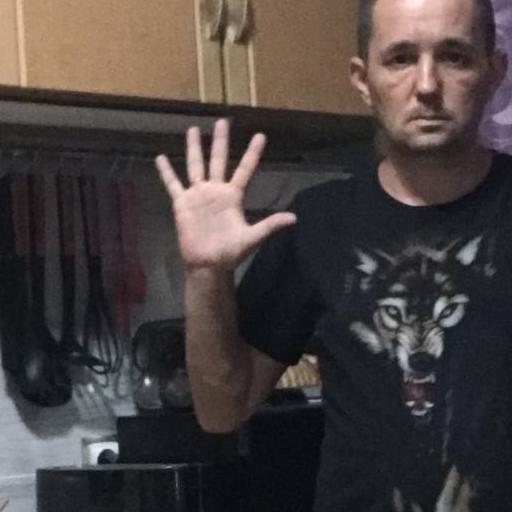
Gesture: palm